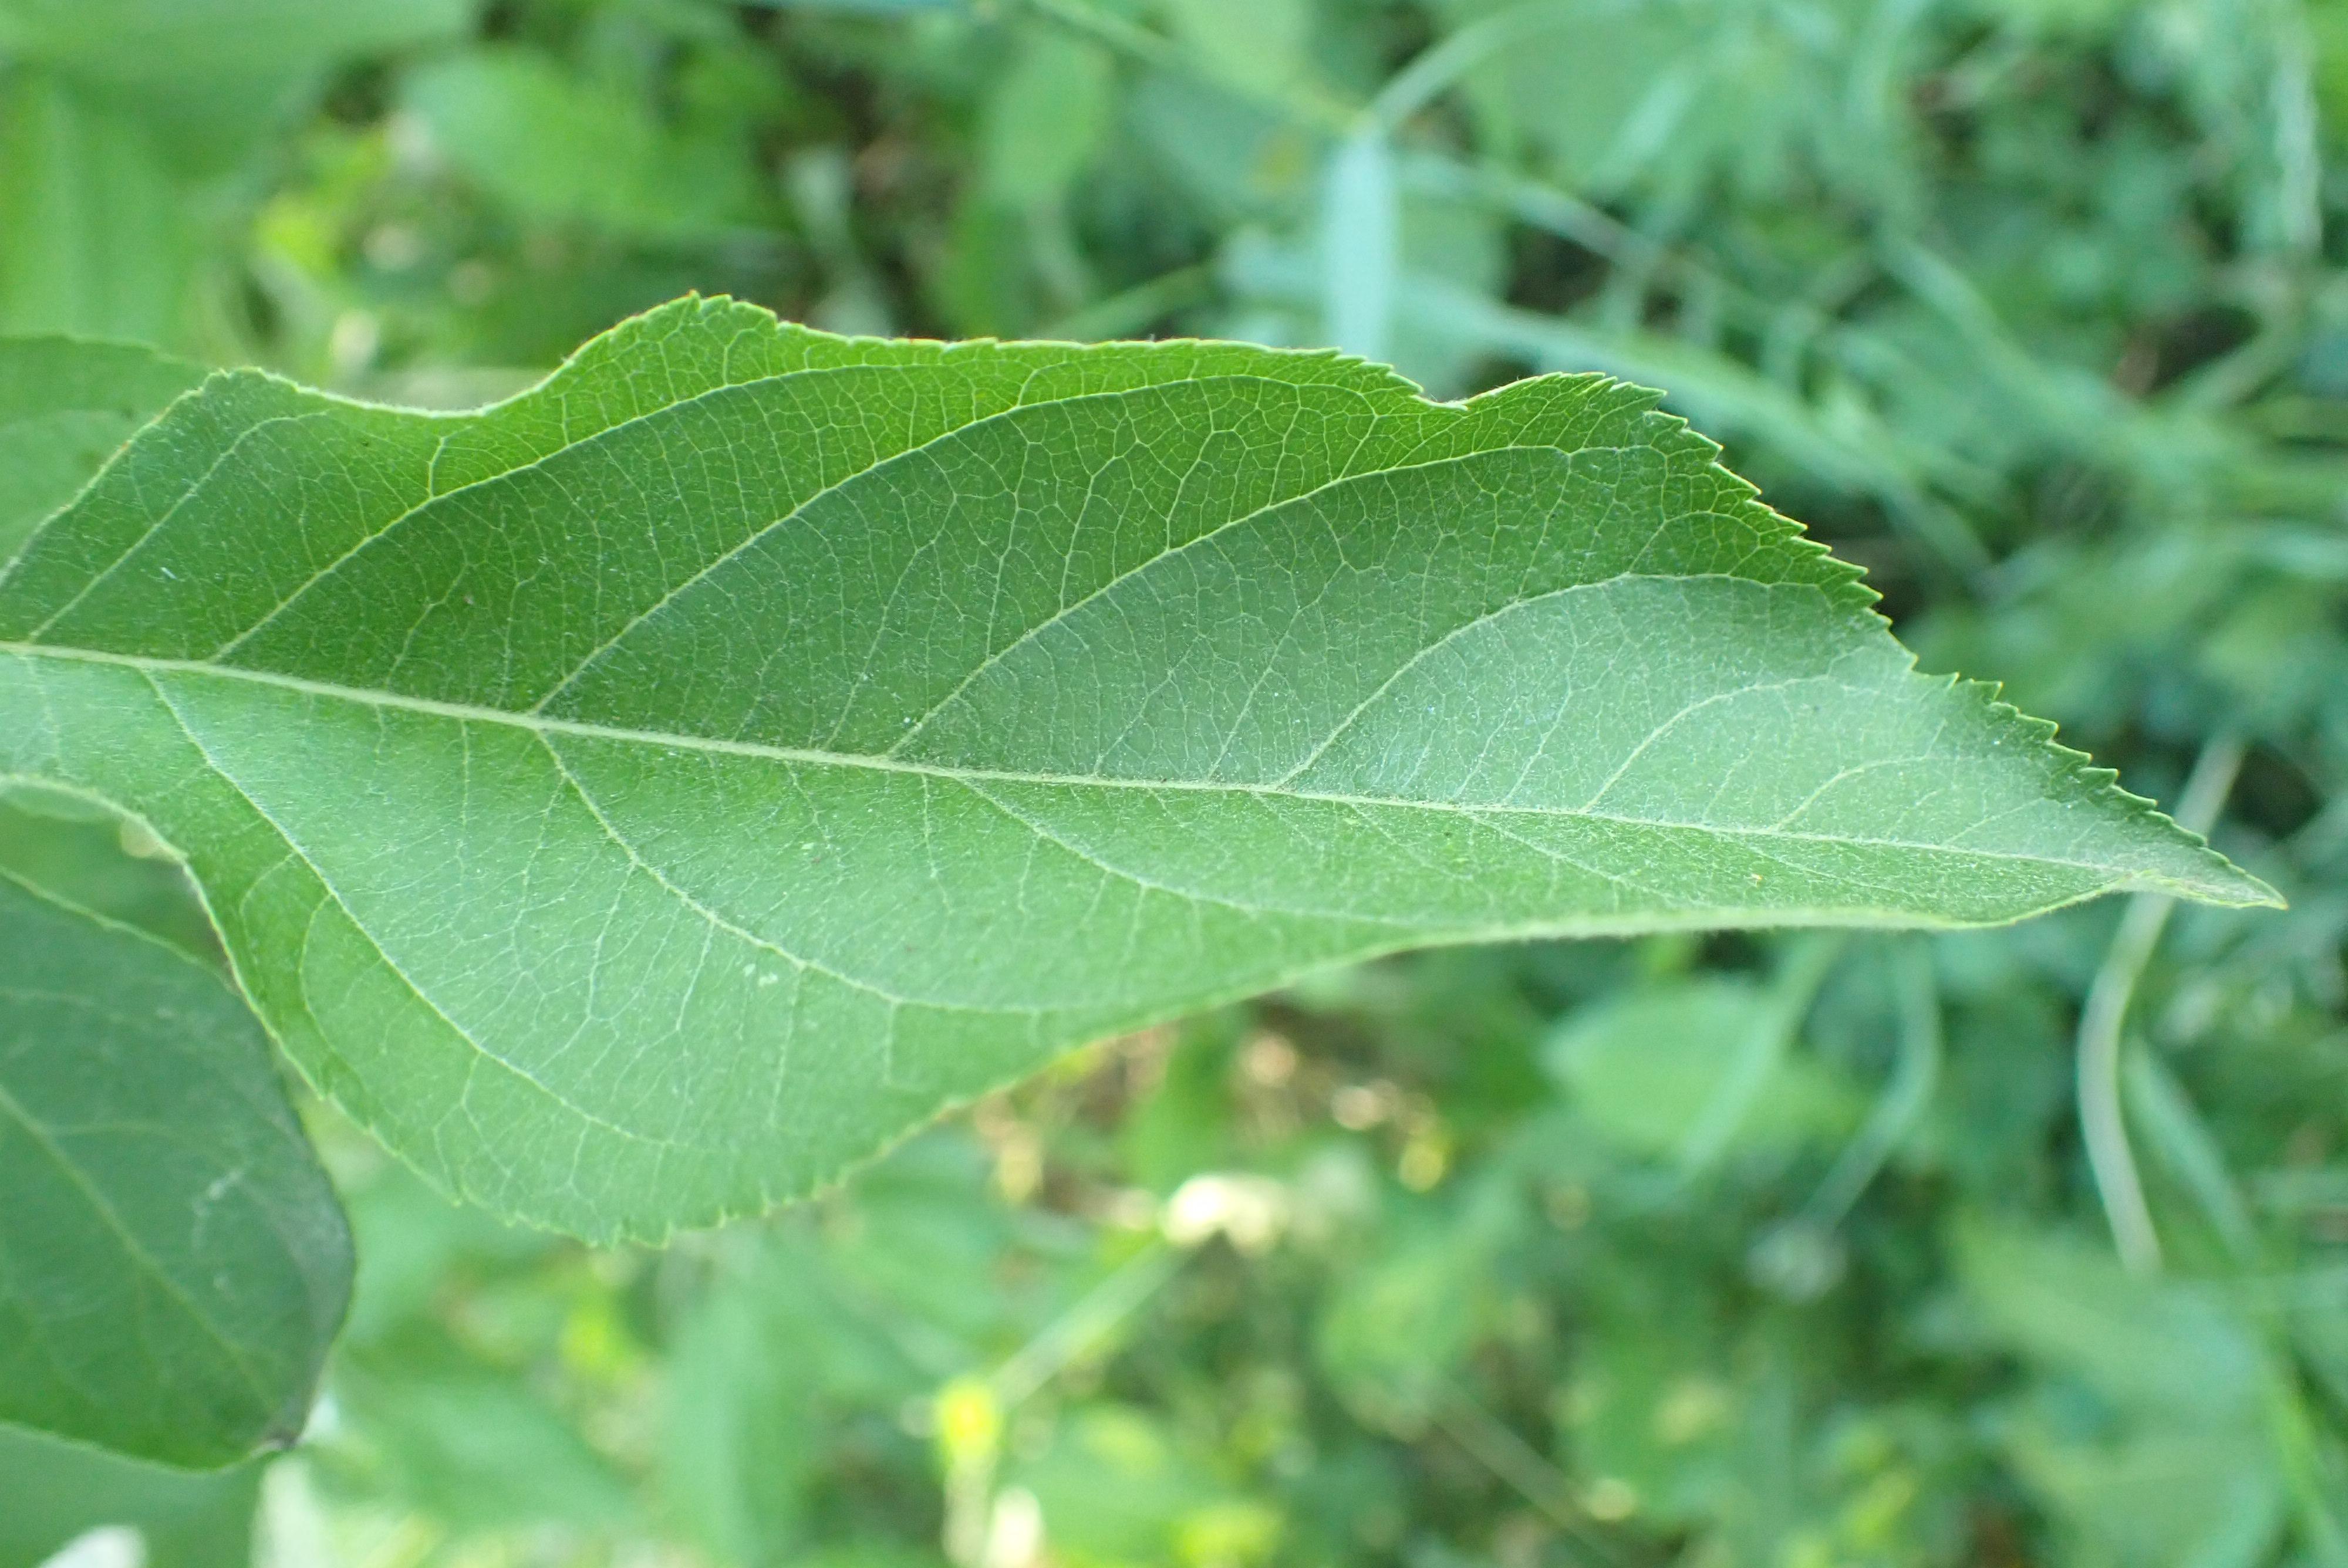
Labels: healthy